Samuel L. M. Barlow I

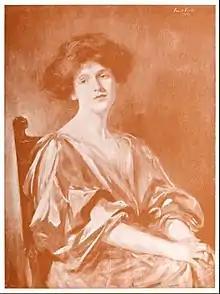
Portrait of Barlow's granddaughter, Julia Lynch Olin, by Emil Fuchs, 1908

Barlow enjoyed collecting fine art, and also had a large library. He married Alice Cornell Townsend (1833–1889), with whom he had one son and daughter: